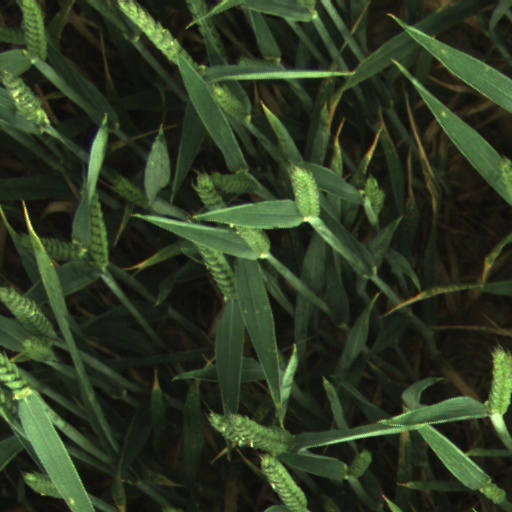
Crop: wheat